Gibellula pulchra

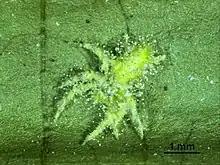
"Gibellula pulchra"

Gibellula is a parasitoid from the Cordycipitaceae family. In order to attach to a host, "Gibellula pulchra" sends out spores. When an unlucky spider comes in contact with a spore from "Gibellula pulchra", the spores germinate on and envelop the spider host. After germinating, "Gibellula pulchra" penetrates the host body with a yellow coat of mycelium and digests the spider from the inside out. When the spider has died, stiff lavender clavae begin to shoot up out of the spider cadaver. "Gibellula pulchra" does not digest the exoskeletons of arachnids which is why the shape of the spider is still visible after "Gibellula pulchra" has enveloped and killed its host. Not long after the spider host dies, the colors of the mycelium and clavae fade to a cream or ashy color.